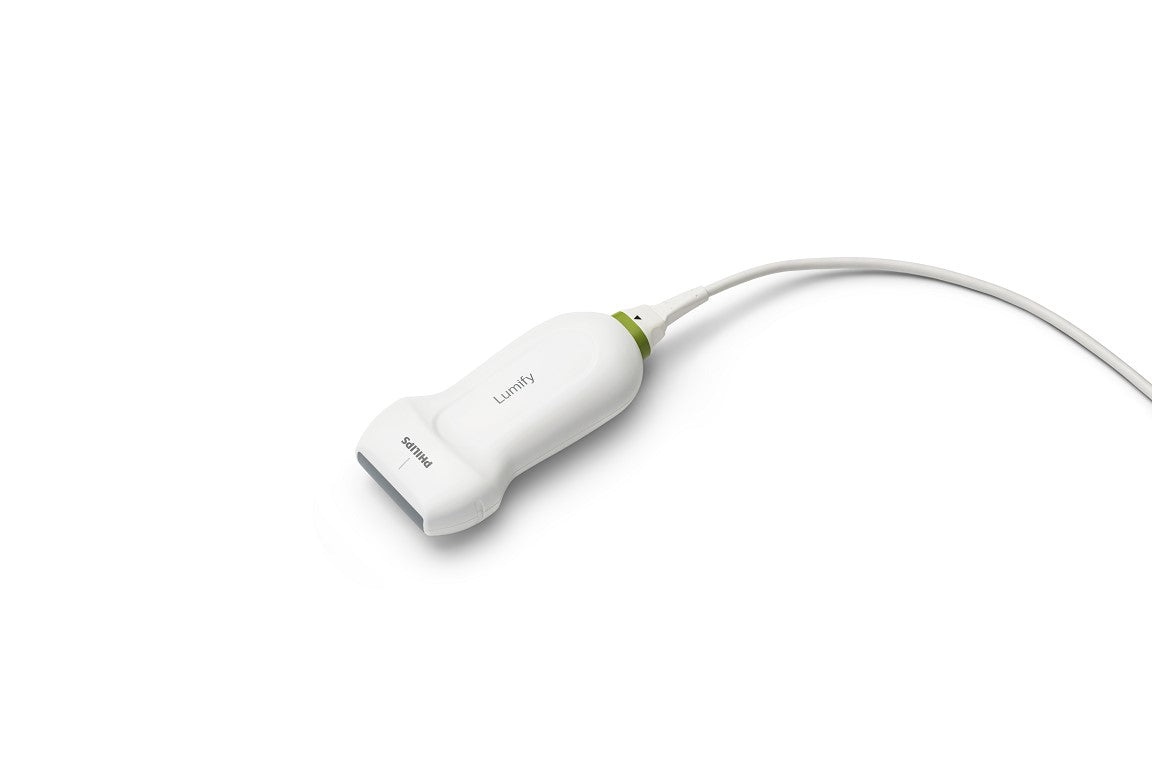
Philips Lumify Handheld L12-4 Linear Array Ultrasound
For shallow applications: soft tissue, vascular, superficial, musculoskeletal, and lung. • 12 to 4 MHz extended operating frequency range • Aperture size: 34mm • Scan depth: 12cm • 2D, Pulsed Wave and steerable color Doppler, M-mode, advanced XRES, multivariate harmonic imaging, SonoCT and B-line detection in lung imaging • Center line marker • USB-C transducer with replaceable cable iOS kit required for iOS use
Brand: Philips
Category: Business & Industrial > Medical > Medical Equipment > Stethoscopes > Training Stethoscopes